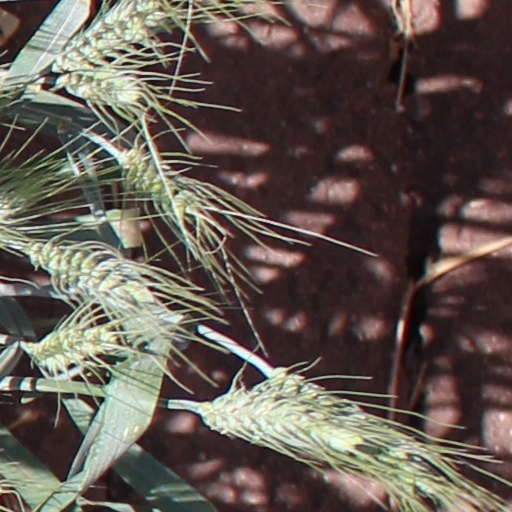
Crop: wheat